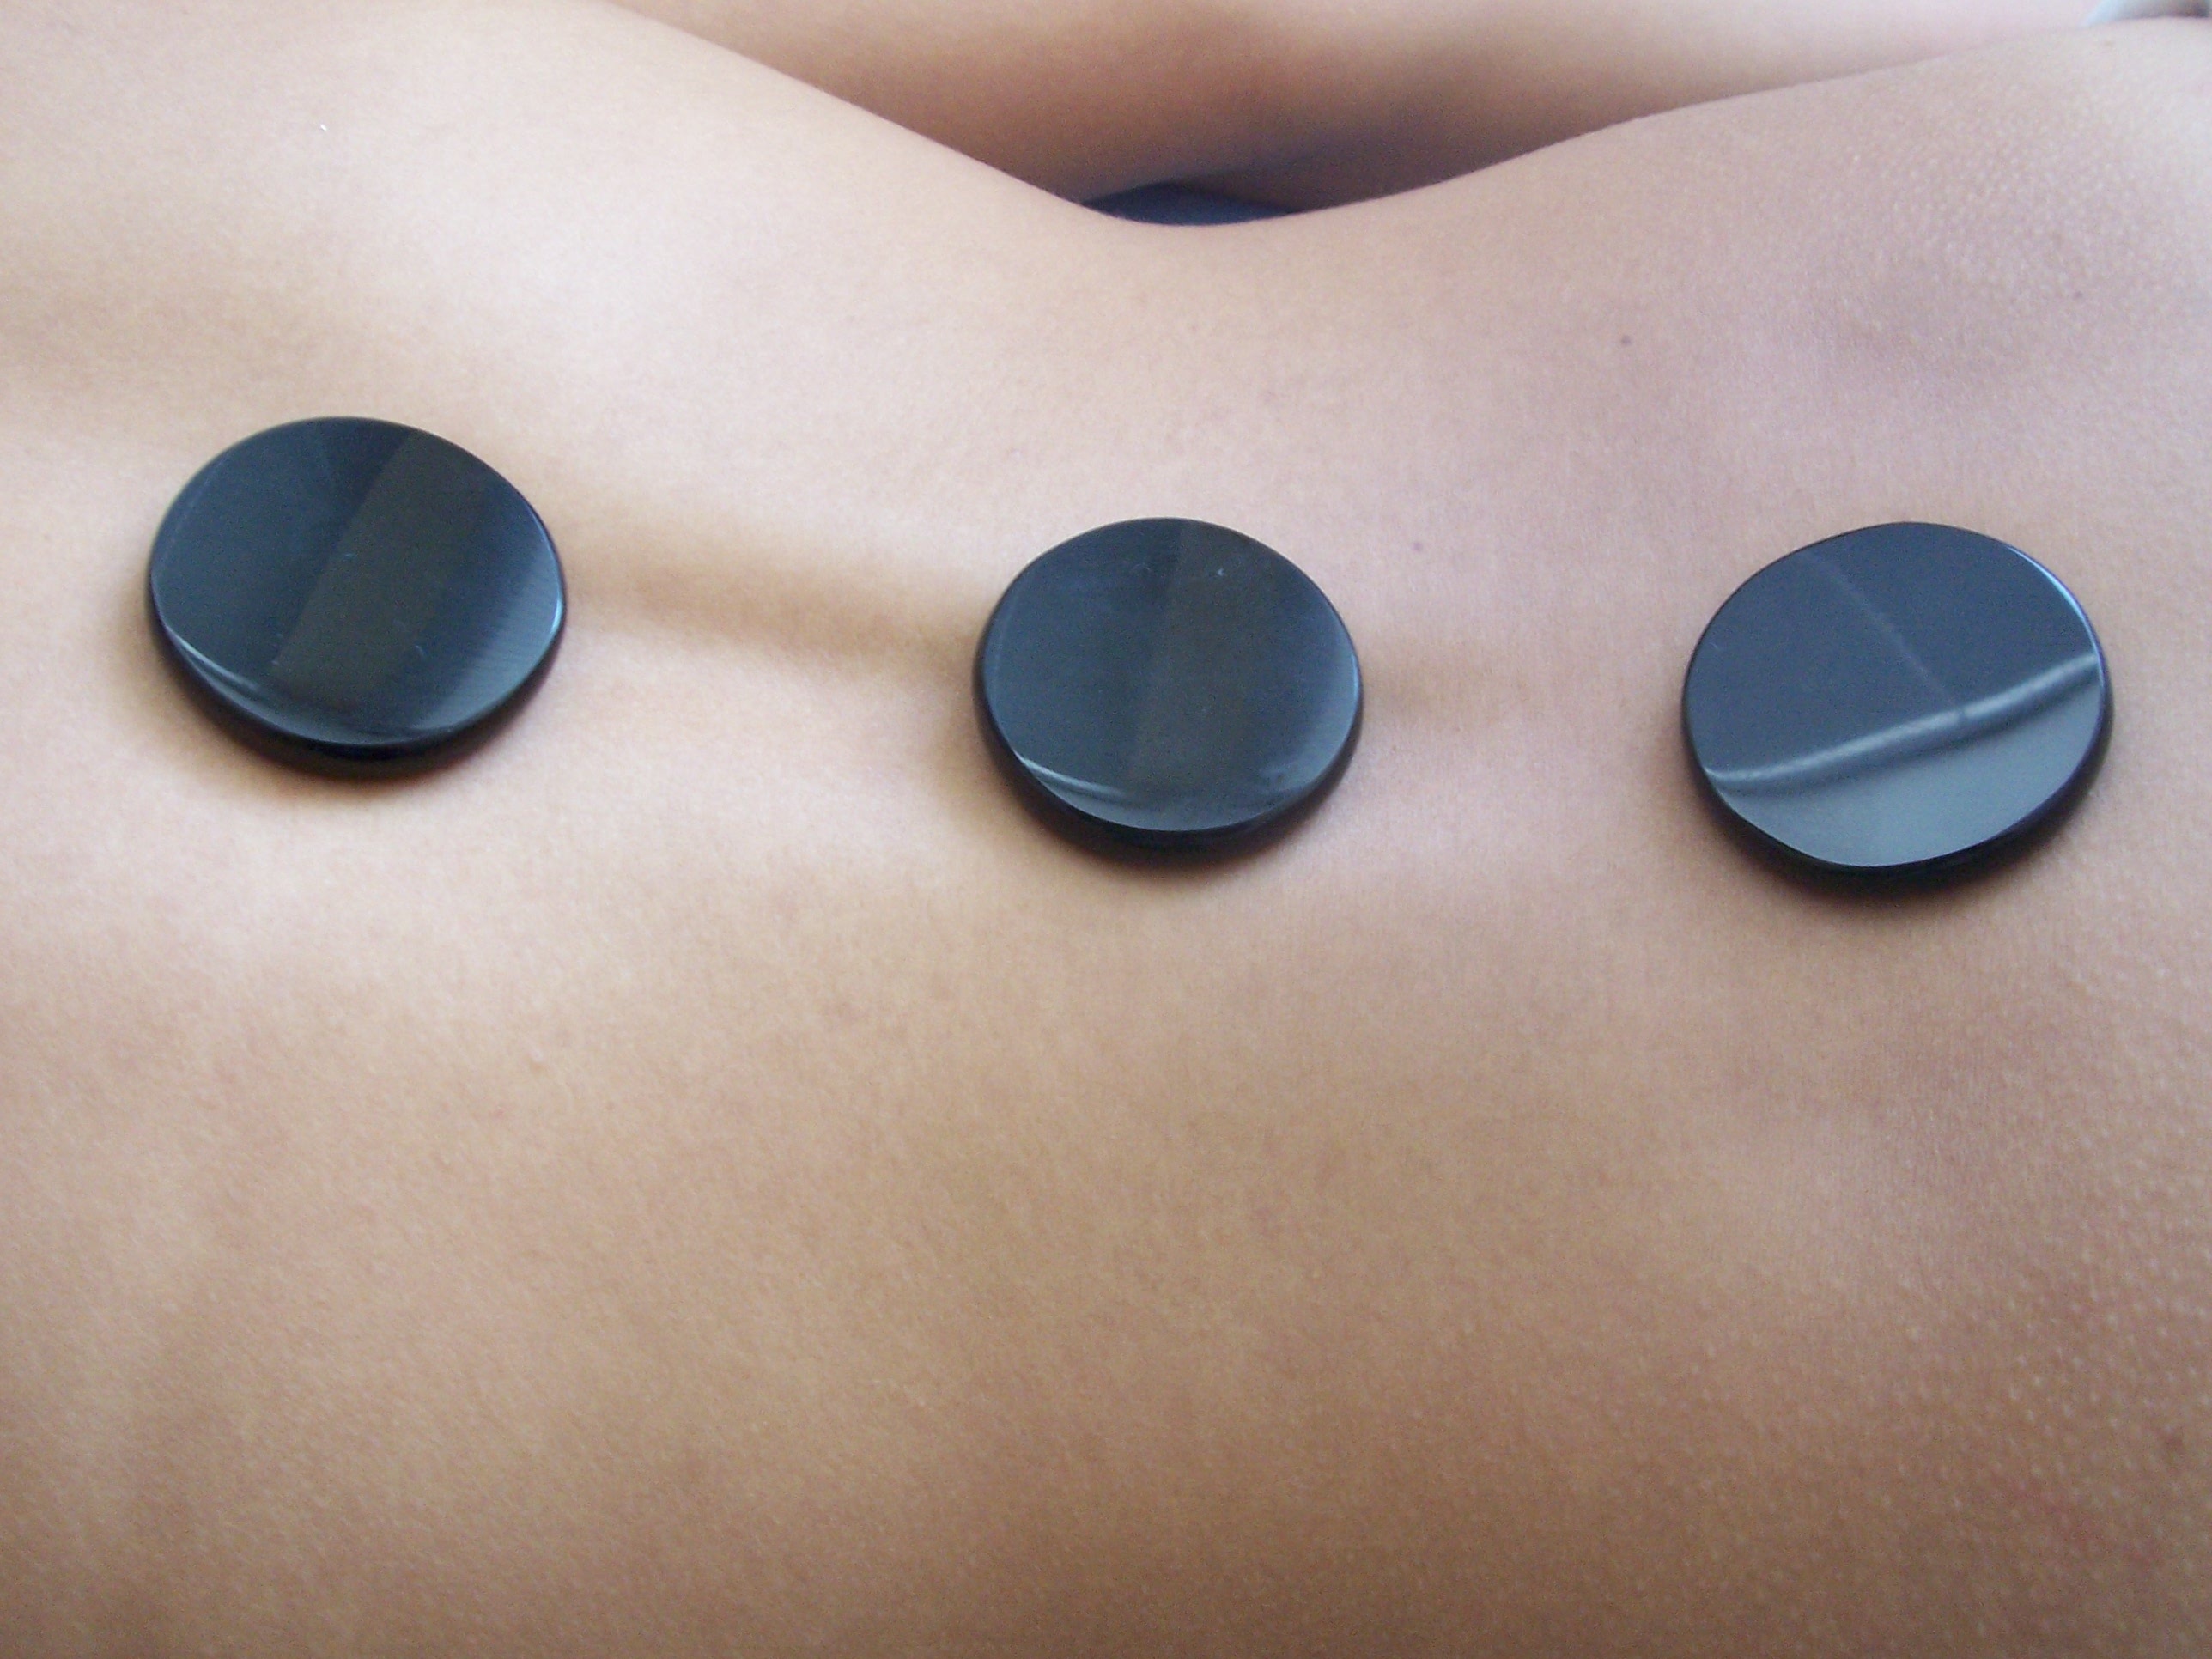
hand, leg, finger, blue, ear, lip, close up, human body, jewellery, nose, relaxation, back, eye, glasses, head, skin, organ, massage, hot stones, vision care